Zygophyseter

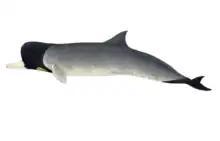
Digital reconstruction showing the proposed beak

A characteristic of related raptorials, "Zygophyseter" had buccal exostoses, bony outgrowths in the alveolar ridge in the mouth, which are thought to have increased their bite force. Like other raptorials, it had large temporal fossae, probably for supporting strong temporal and masseter muscles, the strongest muscles between the skull and the jaw, meaning this adaptation allowed it to shut its jaws harder. The zygomatic bone (cheekbone) projects outward (anteriorly), indicating it had a beak, which featured an abrupt narrowing; this may have allowed it to clamp down on prey more effectively.